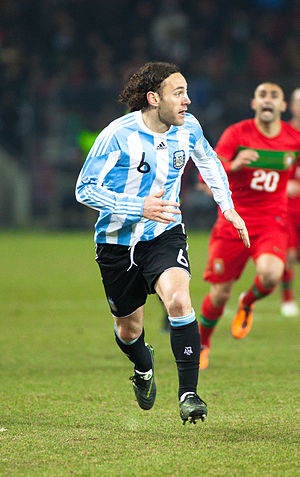
Gabriel Milito
Gabriel Alejandro Milito, eller Gabi Milito, er en tidligere argentinsk fodboldspiller. Han stoppede karriere i sommeren 2012, efter at en knæskade fra 2008 stadigvæk gav problemer.